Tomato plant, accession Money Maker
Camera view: tilt-top (135 deg); turntable rotation: 180 degrees
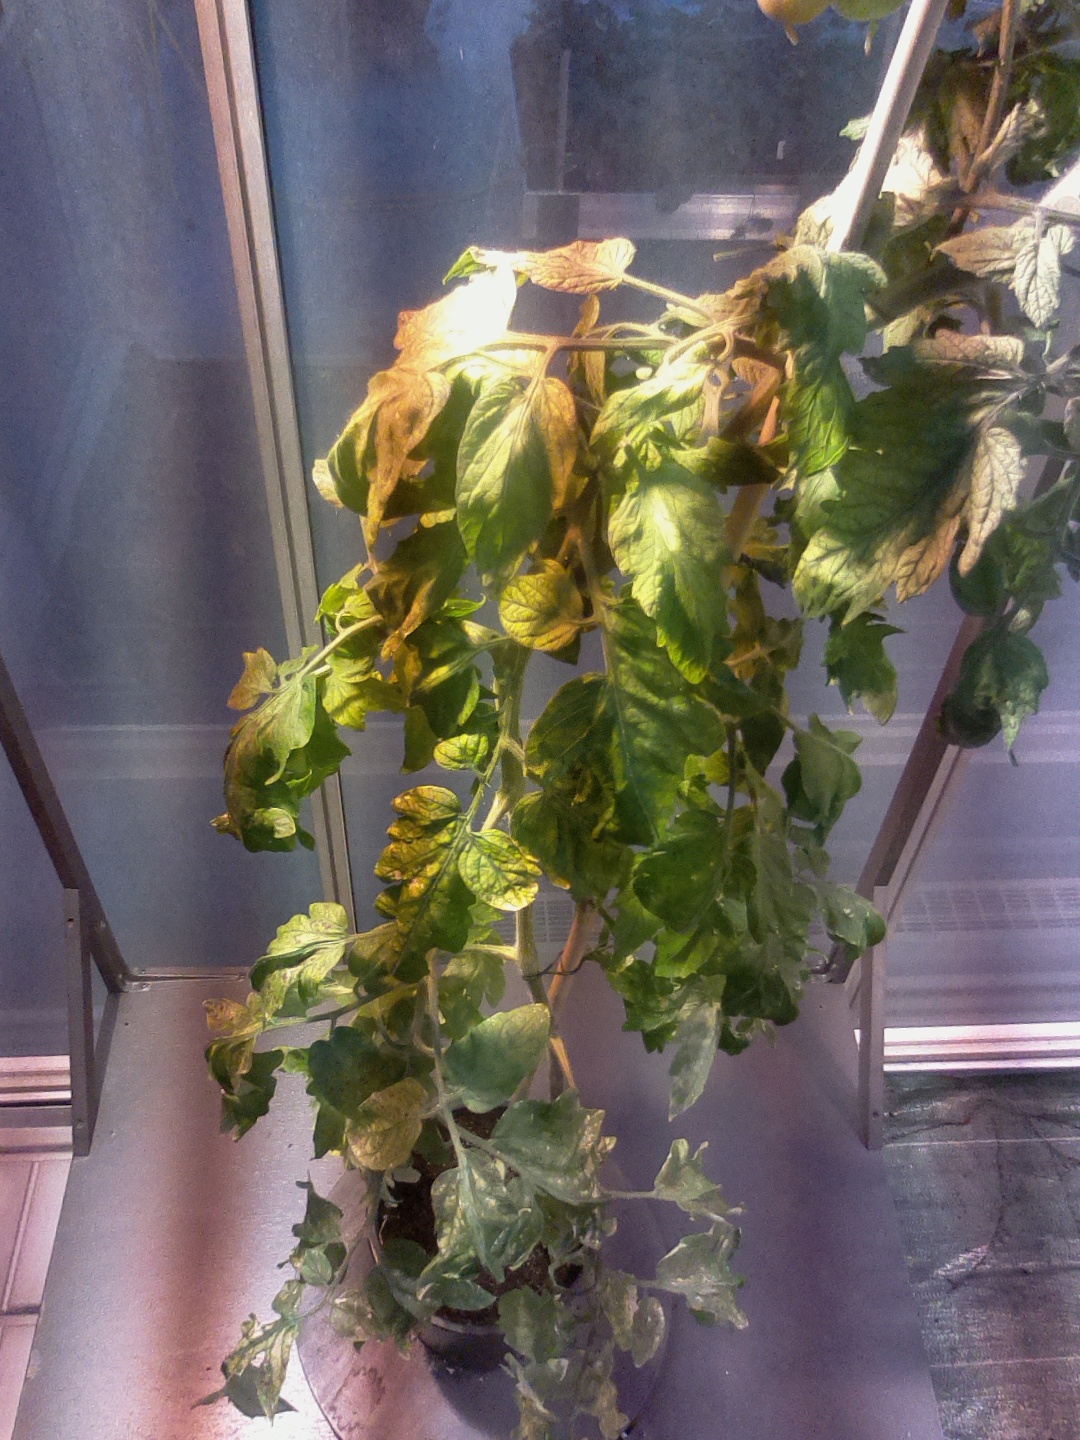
BBCH growth stage 76: 60%-70% of final fruit size